Ken Griffey Jr.'s Winning Run

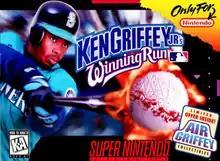
Cover art

Ken Griffey Jr.'s Winning Run is a baseball video game developed by Rare and published by Nintendo for the Super Nintendo Entertainment System. It is named after the baseball player Ken Griffey Jr. It is the follow-up to Nintendo's previous "Ken Griffey Jr. Presents Major League Baseball". Two years later, Nintendo released another game featuring Griffey, "Major League Baseball Featuring Ken Griffey Jr.", for the Nintendo 64.